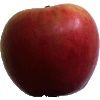
Label: Apple Crimson Snow 1